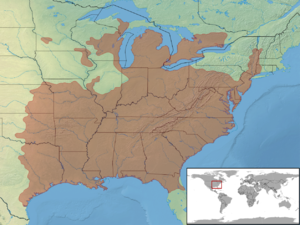
Le Scinque pentaligne est une espèce de sauriens de la famille des Scincidae. Ce lézard se rencontre dans une large moitié est des États-Unis, du Texas à la côte est au sud et jusque dans le sud de l'Ontario au Canada.